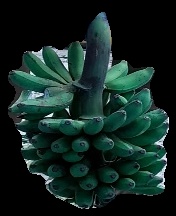
Variety: rasbale
Grade: grade3